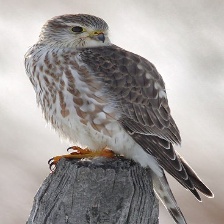
Species: MERLIN
Scientific name: FALCO COLUMBARIUS